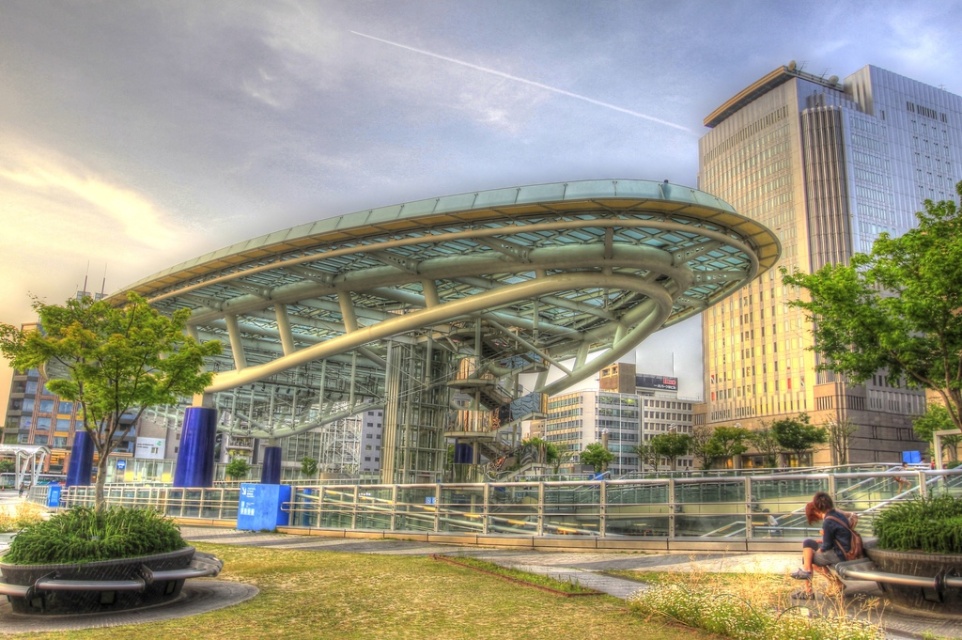
Question: Considering the relative positions of glassy steel skyscraper at upper right and dark brown leather jacket at lower right in the image provided, where is glassy steel skyscraper at upper right located with respect to dark brown leather jacket at lower right? (A) left (B) right
Answer: B